Benny Rubin

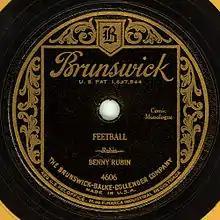
Phonograph record of "Feetball" monologue on Brunswick Records (Brunswick-Balke-Collender Company)

According to Jack Benny's autobiography, "Sunday Nights at Seven", he once cast Rubin to portray a Pullman porter. Although Rubin could do a convincing African-American dialect, the producer insisted he looked "too Jewish" for the part. As a result, Benny ended up giving the part to Eddie Anderson, and the porter character soon evolved into the famous "Rochester Van Jones".